Steve Mattin

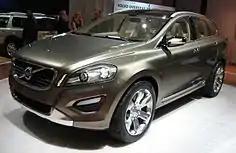
Volvo XC60 Concept, 2007

In 2004, Mattin joined the Volvo Car Corporation, where he served as the chief designer. From 2005 to 2009, he served the organization as vice-president, design director, and board member. He oversaw the creation of the Volvo S60, V60, and XC60 concept car. He was responsible for the entire design work at the 3 Global design studios: Gothenburg, Barcelona and Camarillo, and worked with all the PR-media related design communications of all Volvo vehicles launched from 2005 to 2009.